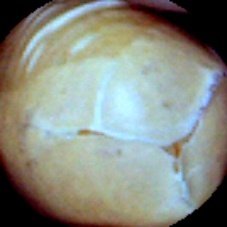
Label: Skin-damaged